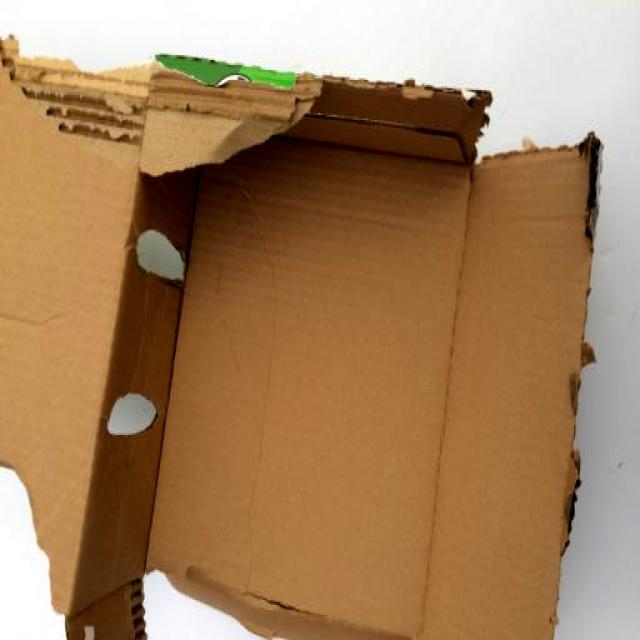
Label: Cardboard